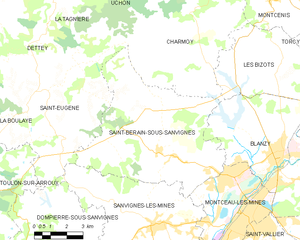
Carte des communes françaises